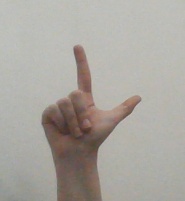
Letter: laam